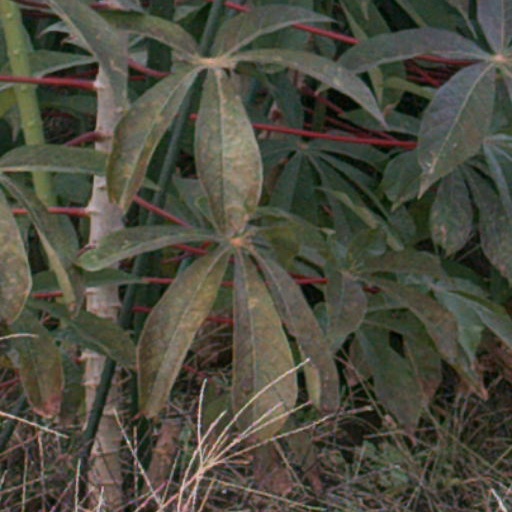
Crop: cassava